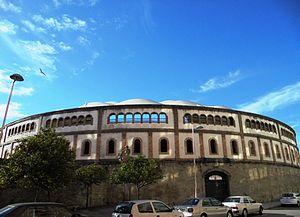
Pontevedra est une ville qui se trouve dans le nord-ouest de l'Espagne et de la Péninsule Ibérique. Capitale de la province de Pontevedra ainsi que capitale de la région touristique des Rías Baixas ou Rías Bajas, la ville est située dans le sud-ouest de la communauté autonome de Galice. Elle est surnommée « la ville où le piéton est roi ».
Les Arènes de Pontevedra sont les arènes de la ville espagnole de Pontevedra et les seules dans la communauté autonome de Galice. Elles ont une capacité de 7 800 spectateurs et sont classées en deuxième catégorie parmi les arènes espagnoles. Les arènes actuelles ont remplacé des arènes en bois datant de 1892, bien que la tradition de la tauromachie à Pontevedra remonte au XVIIᵉ siècle.